Pender Chair

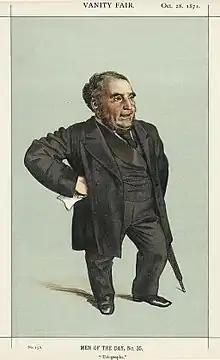

The Pender Chair is the post that is generally held by the head of the Department of Electronic and Electrical Engineering of University College London.